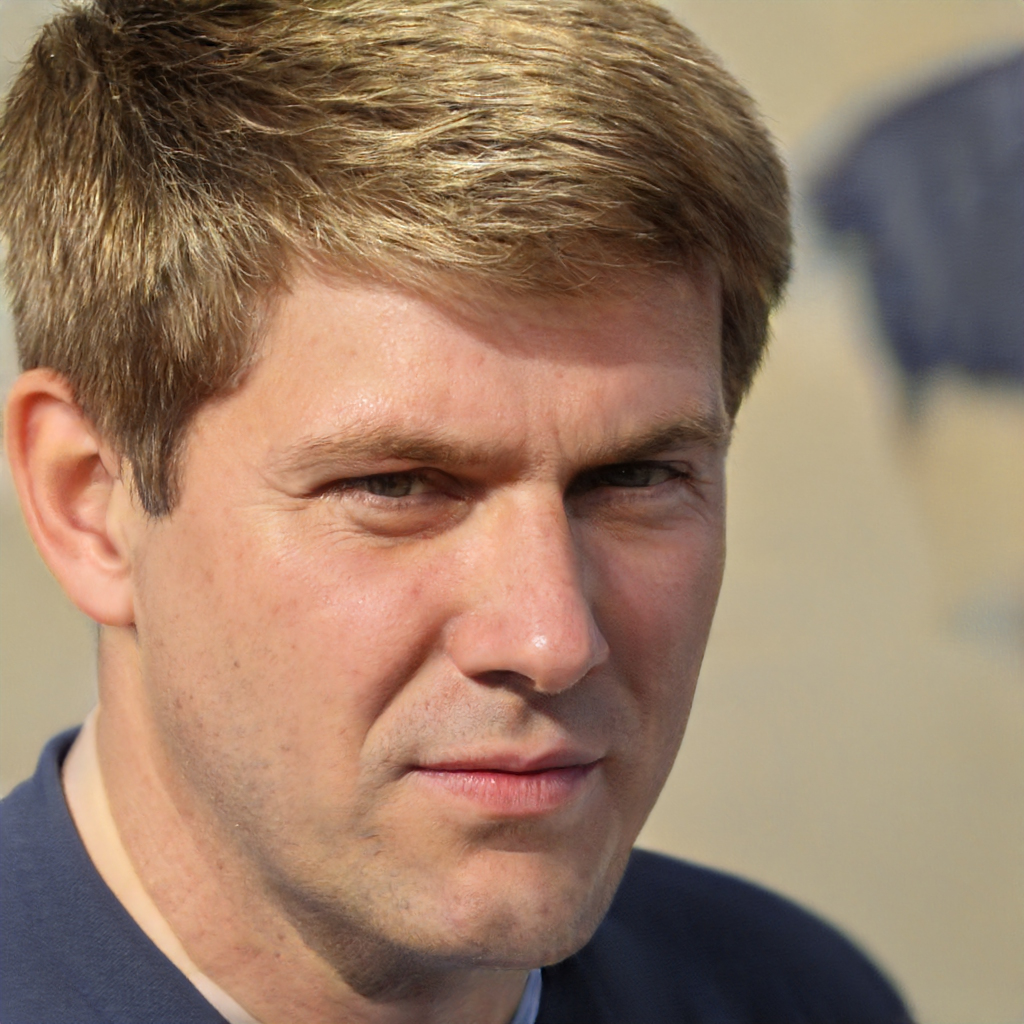
Gender: Male